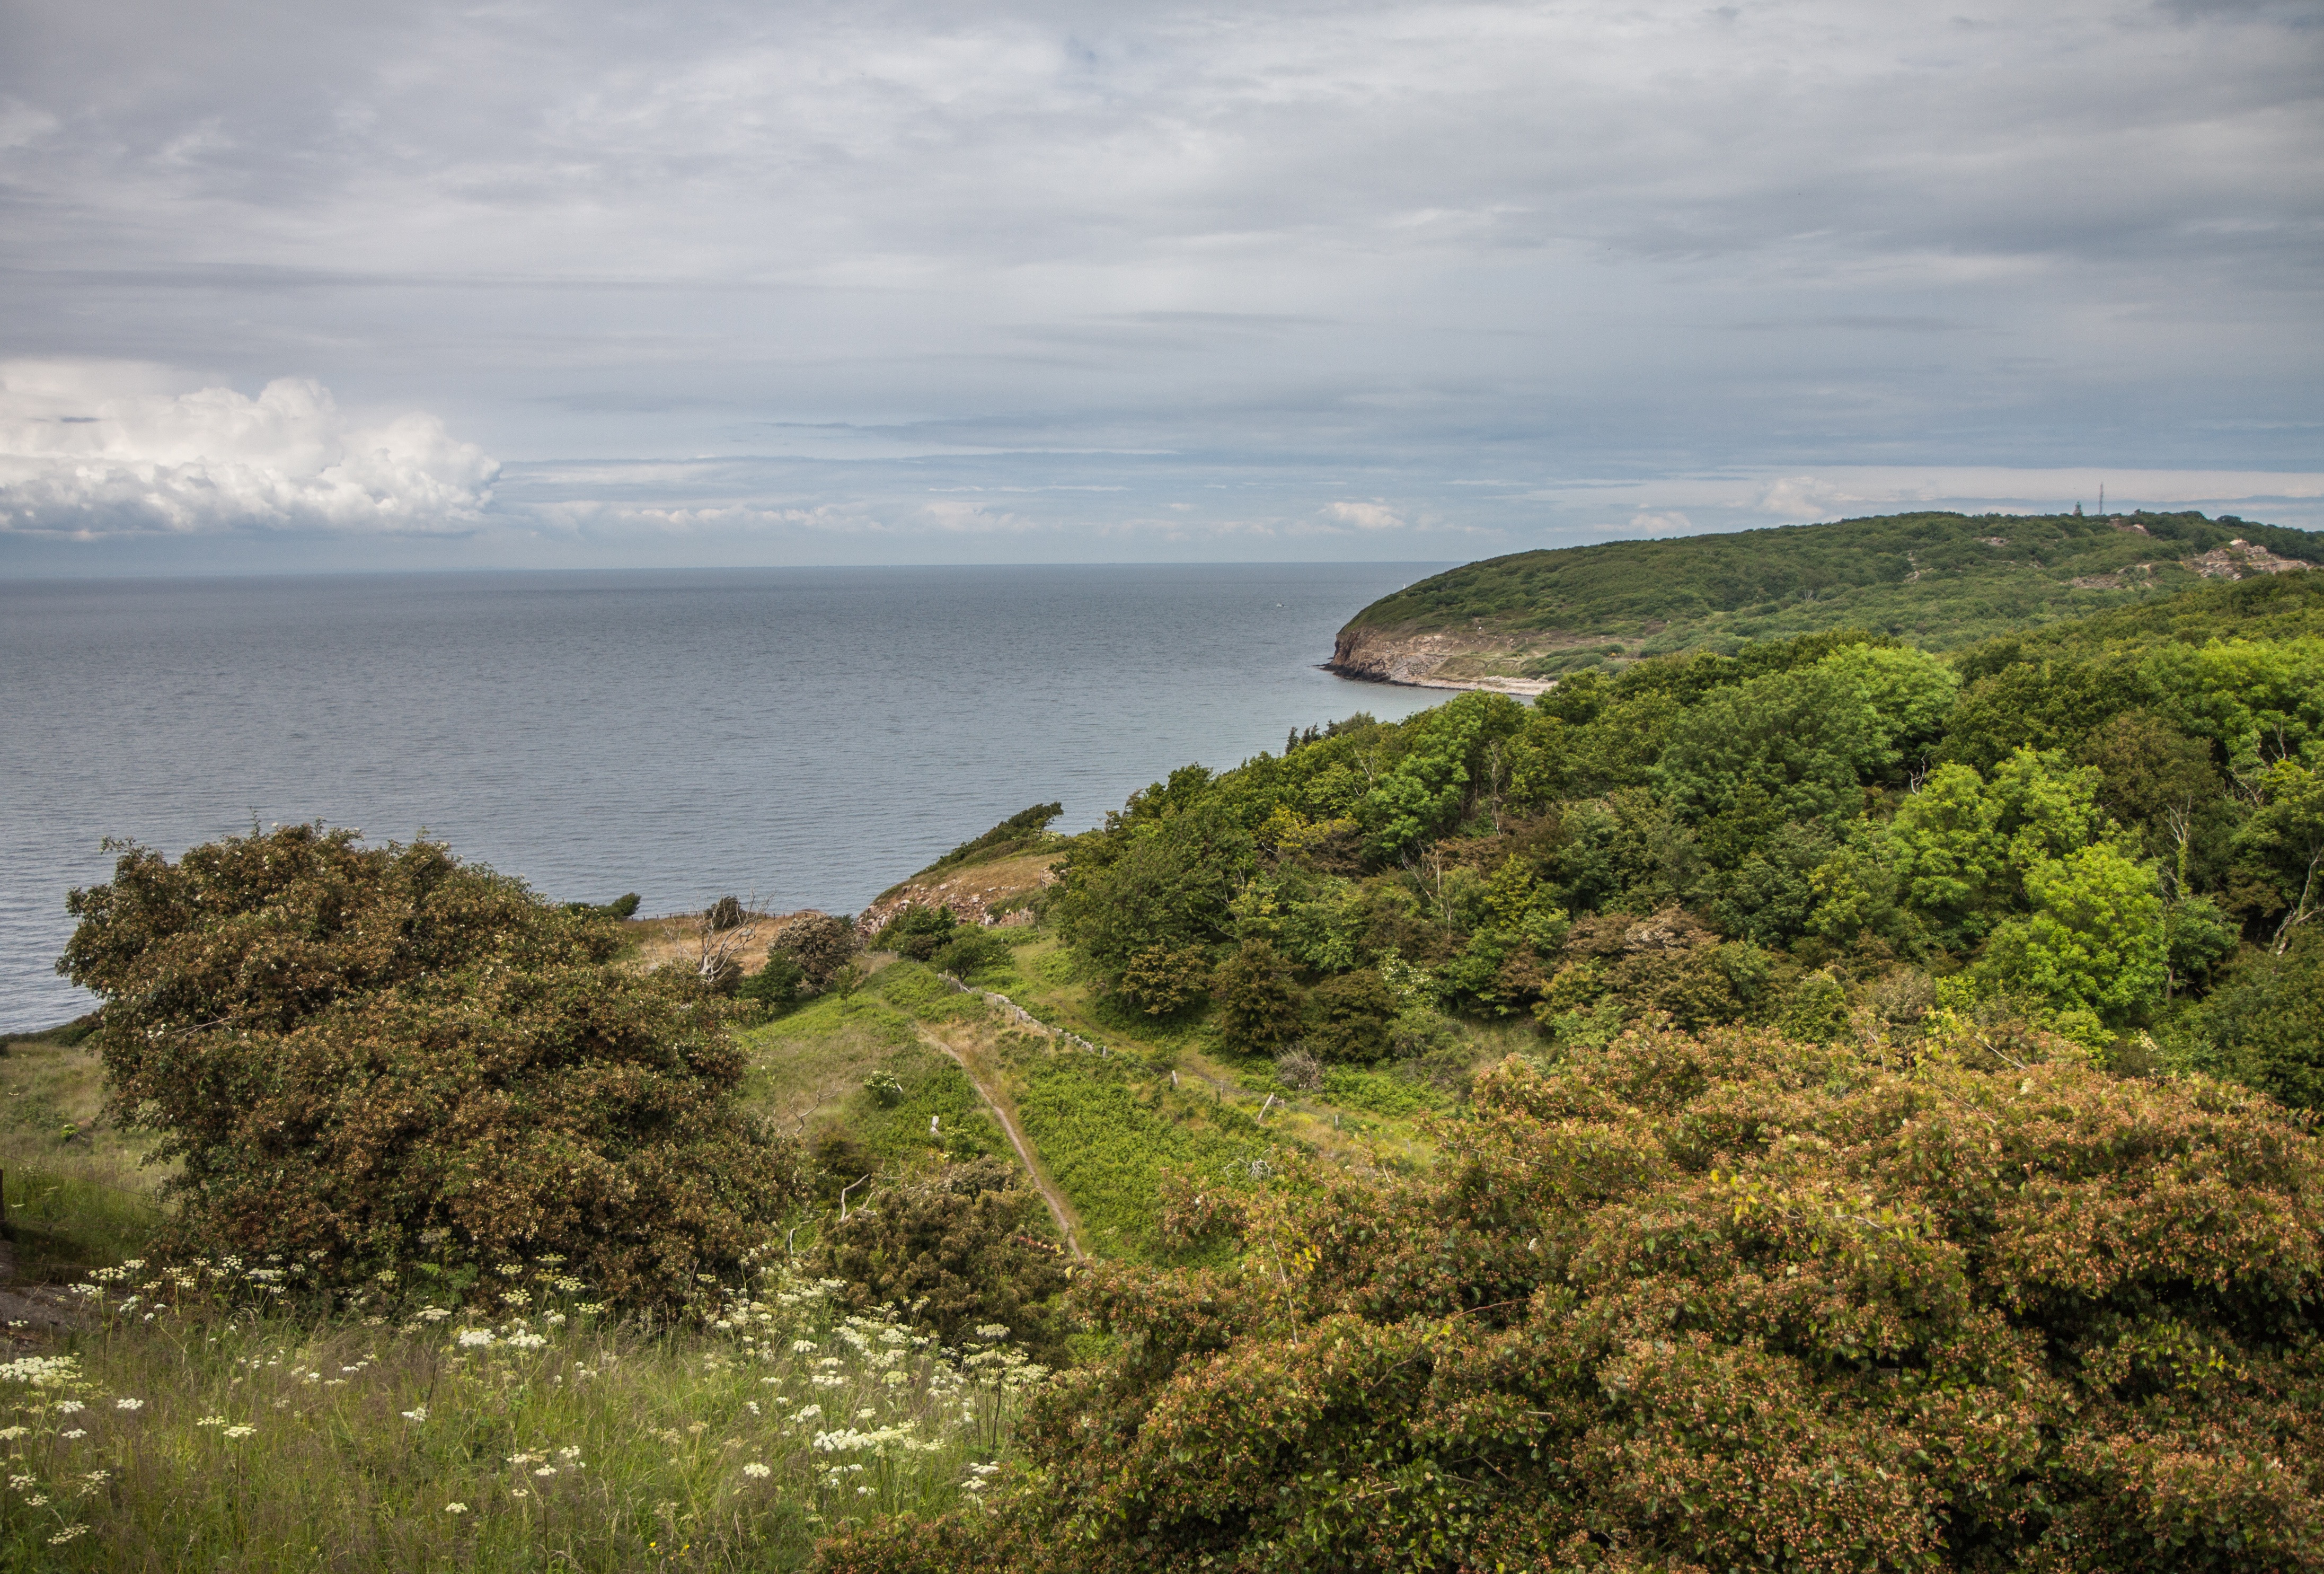
beach, landscape, sea, coast, forest, rock, ocean, horizon, cloud, hill, shore, cliff, cove, bay, terrain, body of water, denmark, habitat, loch, cape, landform, bornholm, geographical feature